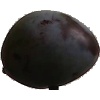
Label: Plum 3